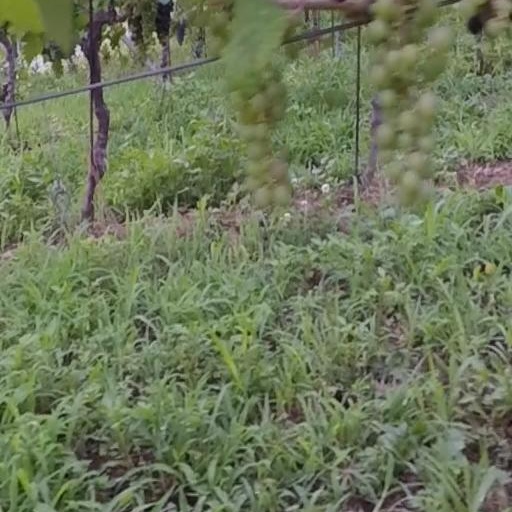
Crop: grape